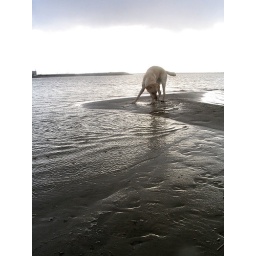
Somebodies dog playing in the water on the beach in Lemmer.